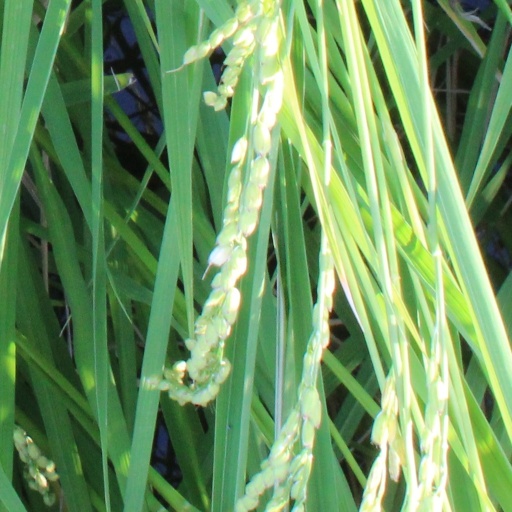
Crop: rice